Archer King

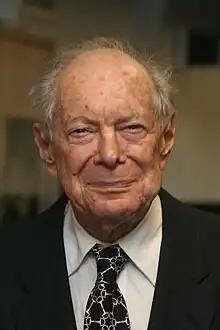
Archer King

Archer King (February 27, 1917, New York City, New York – July 19, 2012, New York City) was an American theatrical agent, producer and actor.